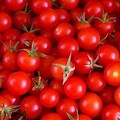
Label: tomato